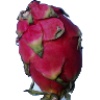
Label: red_pitahaya